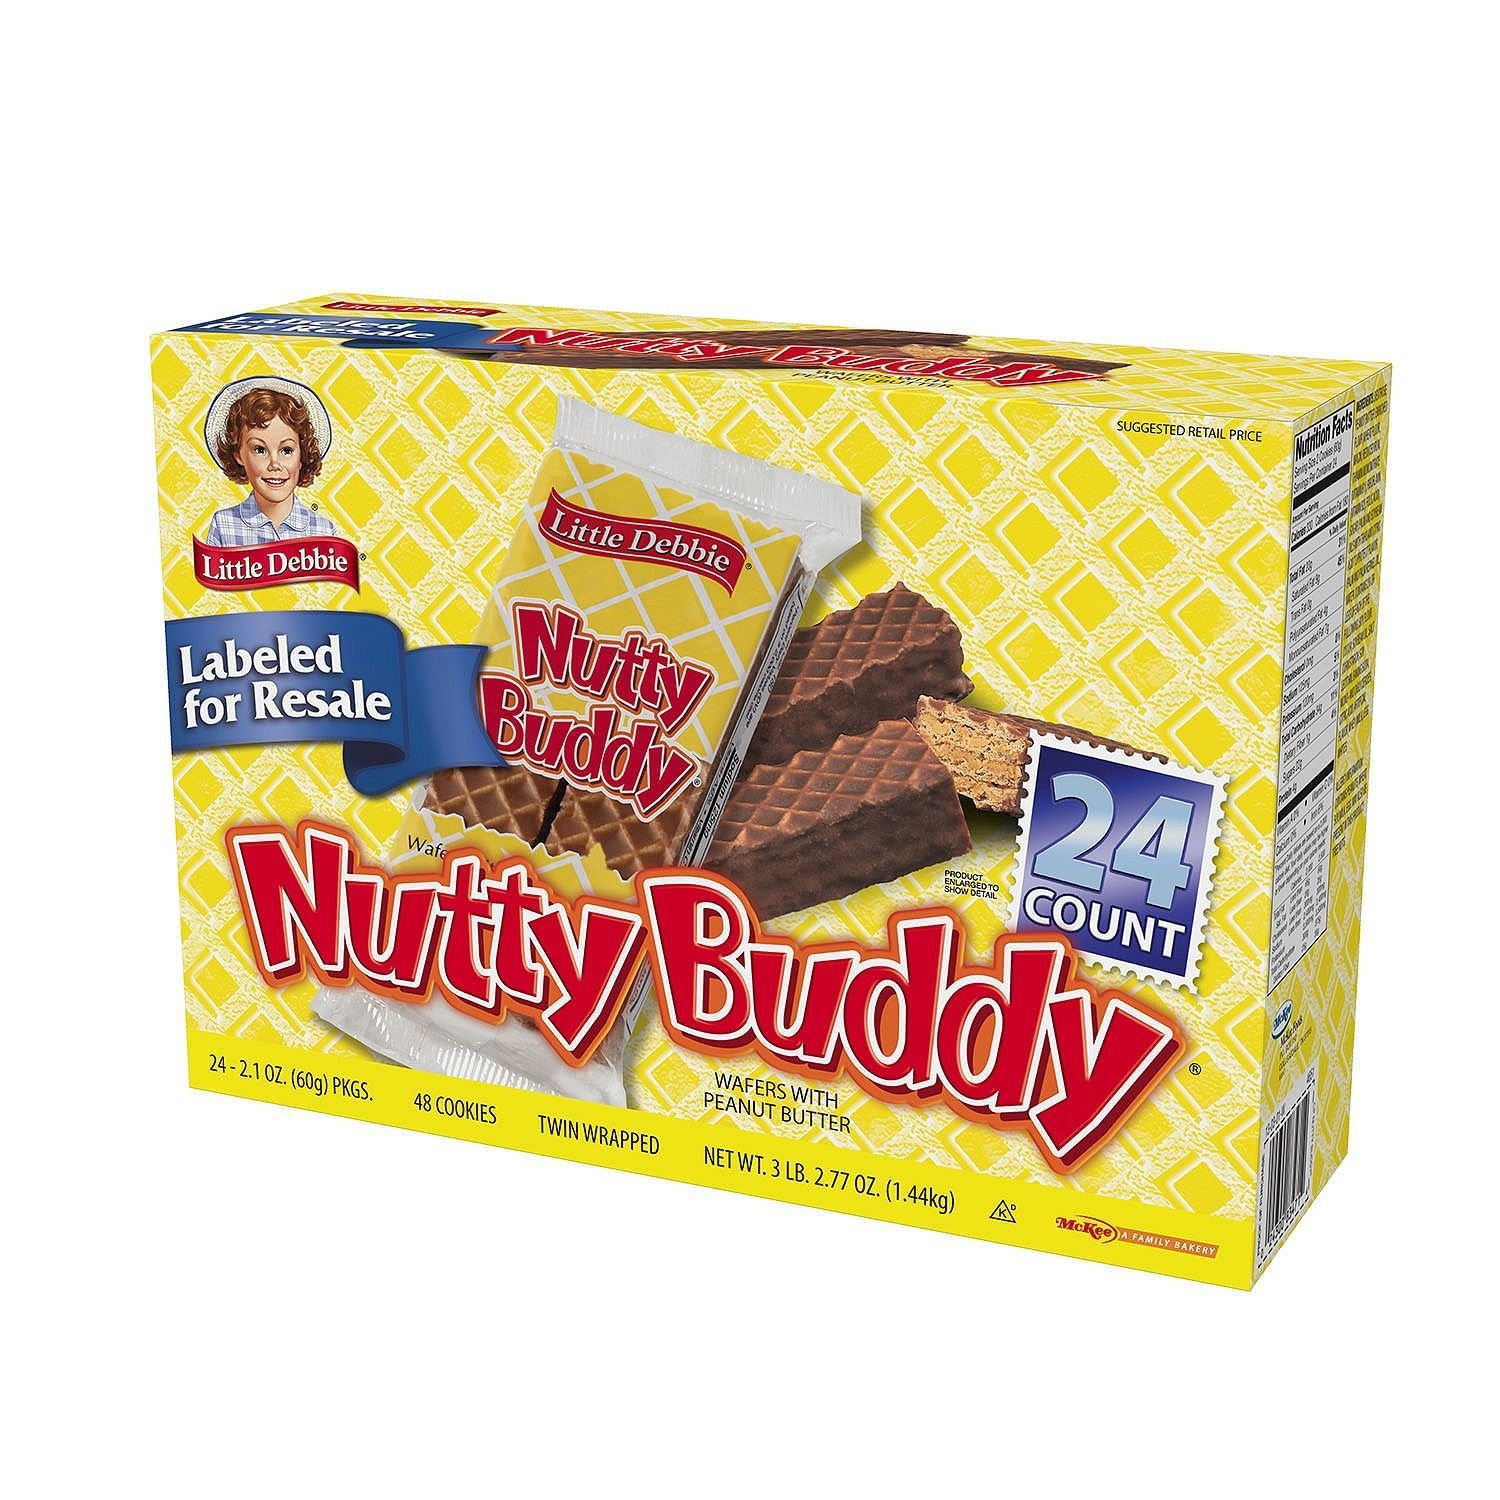
Item Name: Little Debbie Nutty Buddy Bars (24 twin pks.)
Bullet Point 1: Crunchy peanut butter wafers covered in chocolate
Bullet Point 2: Individually wrapped twin packs are perfect for on-the-go snacking
Bullet Point 3: 24 twin packs, 48 bars total
Value: 50.79
Unit: Ounce

Price: 12.495